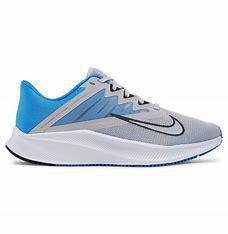
Brand: Nike
Model: Quest 3